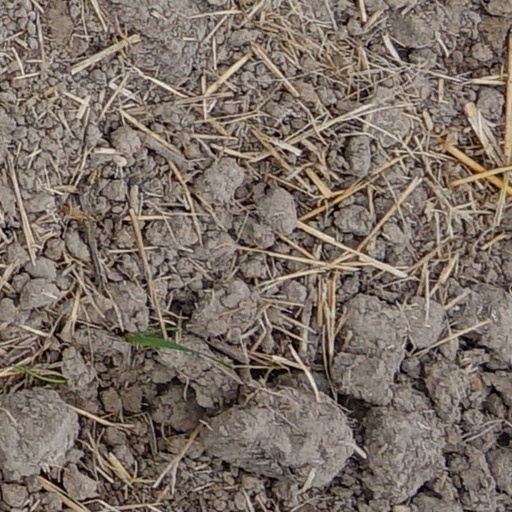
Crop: wheat